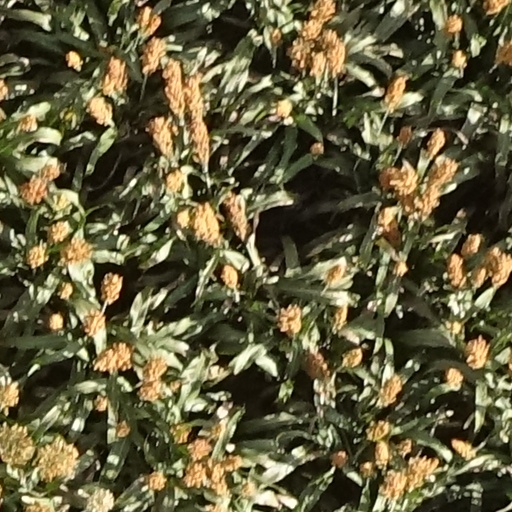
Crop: sorghum